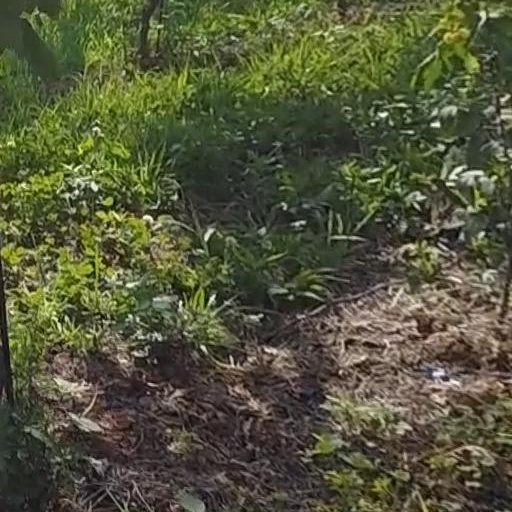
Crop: grape